Mary Miller (politician)

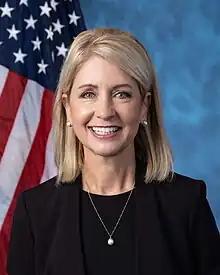
Official portrait, 2021

Mary Elizabeth Miller (née Meyer; born August 27, 1959) is an American far-right politician and farmer serving as the U.S. representative for Illinois's 15th congressional district since 2021. A member of the Republican Party, she serves on the House Committee on Agriculture, the Committee on Education & Labor, and the Committee on House Administration.